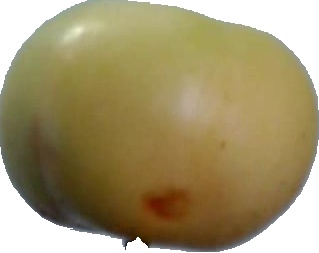
Label: apple_6